Neo Geo Cup '98: The Road to the Victory

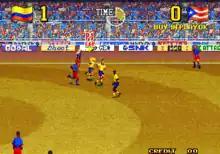
Arcade version screenshot showcasing a match between Colombia and Puerto Rico.

The tournaments in the game are the following ones (between parenthesis, the real tournaments in which were based):